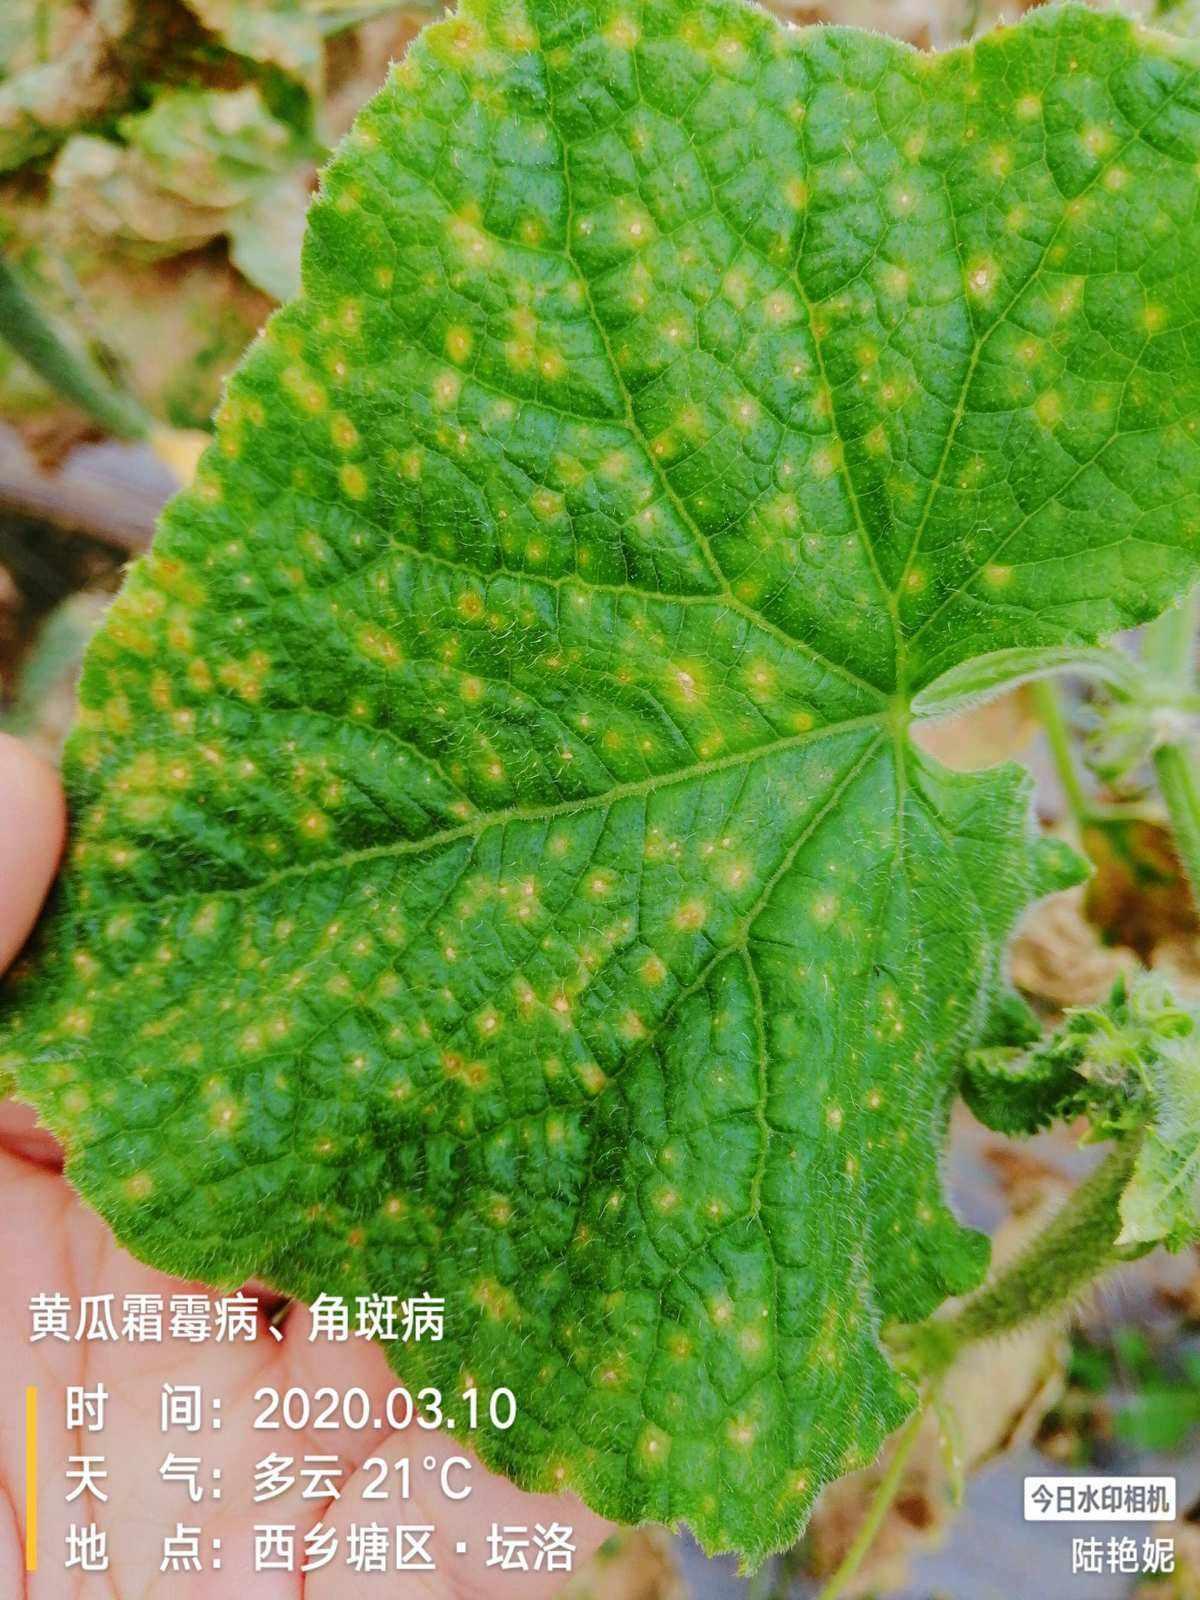
Plant: Cucumber
Disease: cucumber angular leaf spot